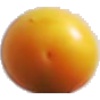
Label: cherry_wax_yellow